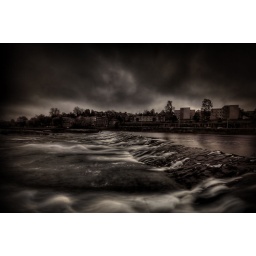
HDR, shot in black and white (in camera) using ND filters and a grad grey, using my new Sigma 10-20